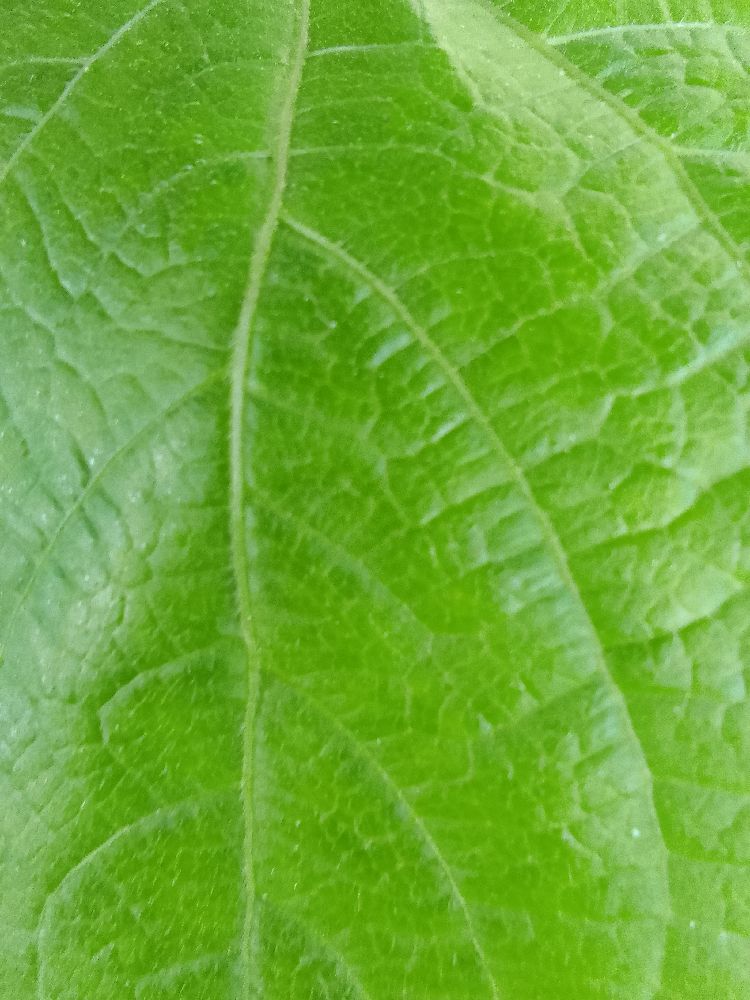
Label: healthy